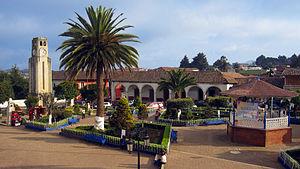
Acaxochitlán est l'une des 84 municipalités de l'État d'Hidalgo, au centre-est du Mexique. La municipalité couvre une superficie de 238,87 km².